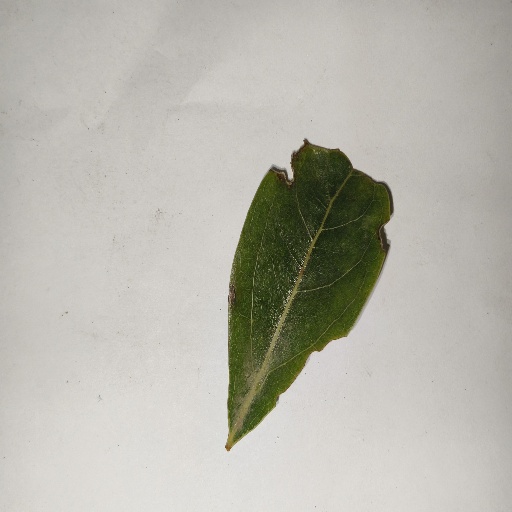
Species: Camphor
Leaf condition: Shot Hole